Antonio B. Won Pat International Airport

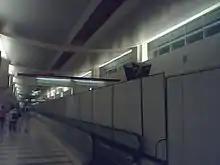
Semi-permanent barriers separating arrival and departure passengers

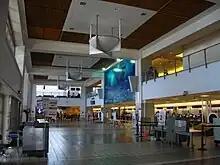
Ticket counters

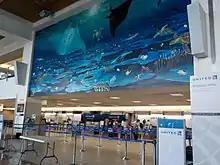
United Airlines checkin

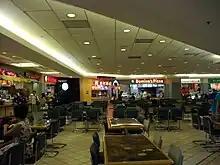
Food court

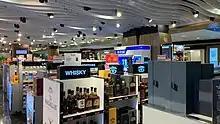
Whisky at the Lotte Duty Free shop

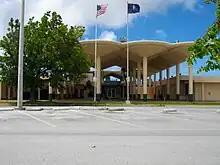
Old terminal building

The current passenger terminal's first phase was completed on September 10, 1996. The terminal included a new customs and immigration hall and a 710 space parking lot. In August 1998, the second phase of the current passenger terminal opened. The expansion program that opened the current terminal had a cost of $741 million.